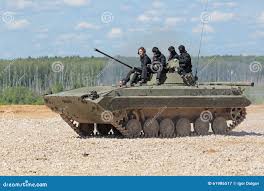
Label: BMP-2